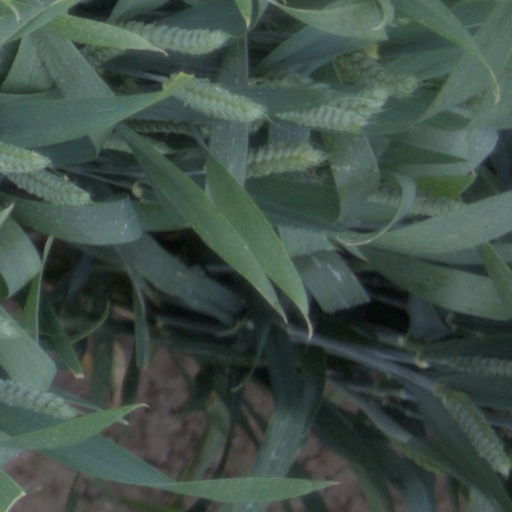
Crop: wheat